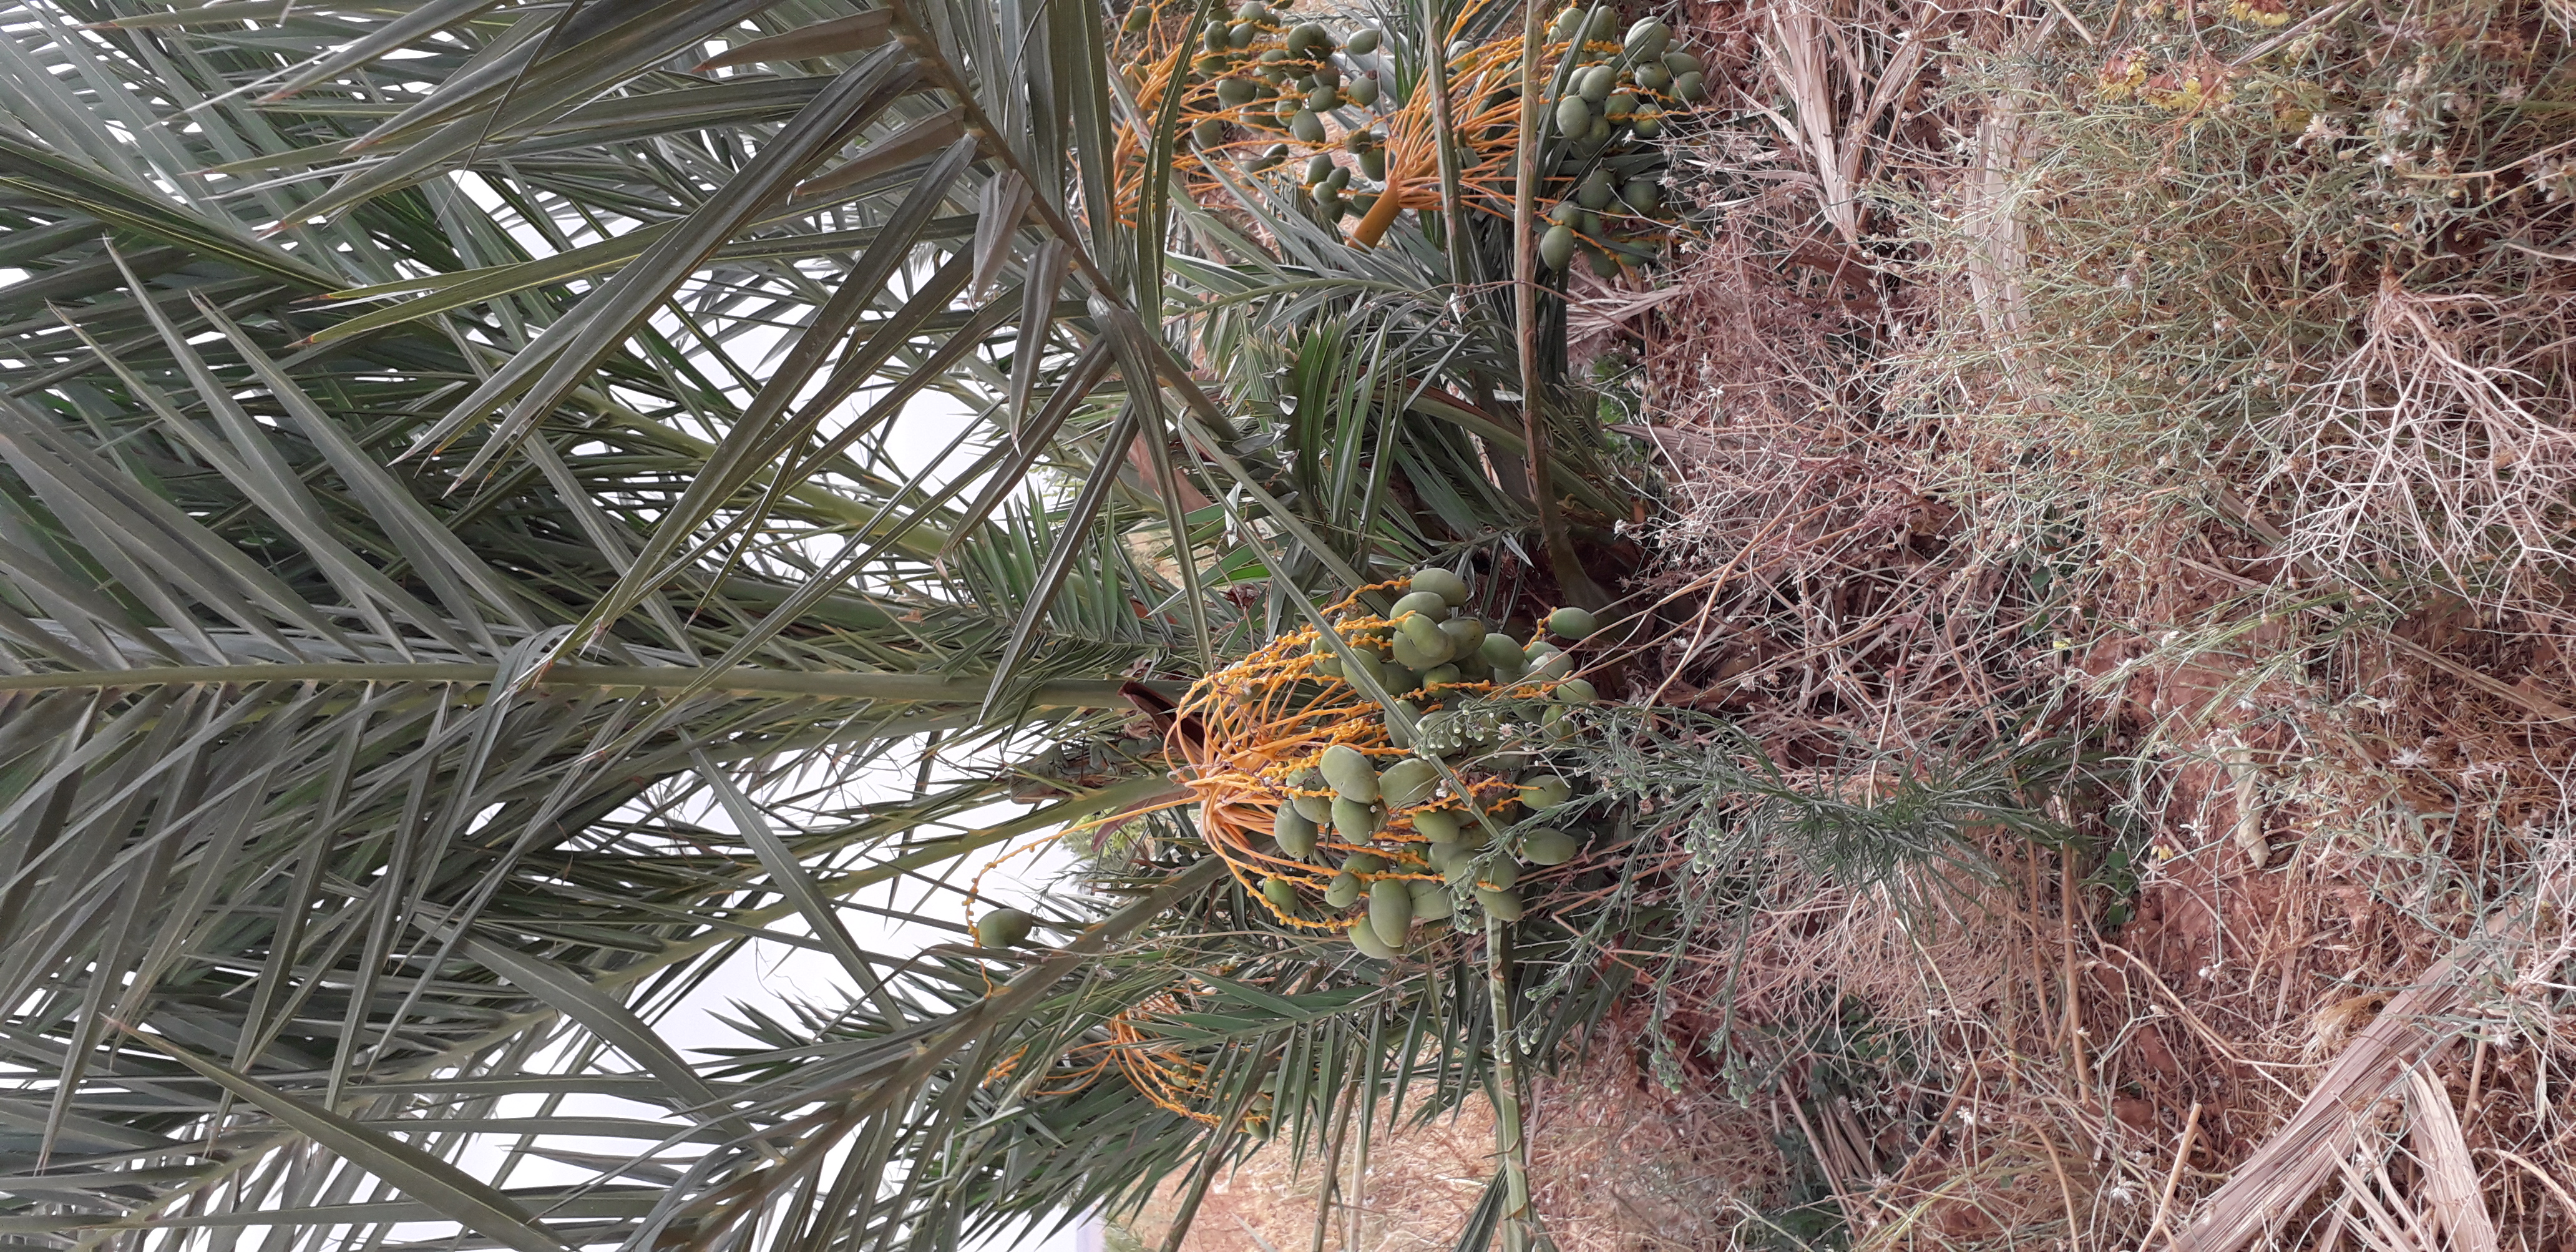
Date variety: Boumajhoul